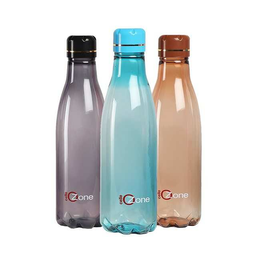
Label: plastic